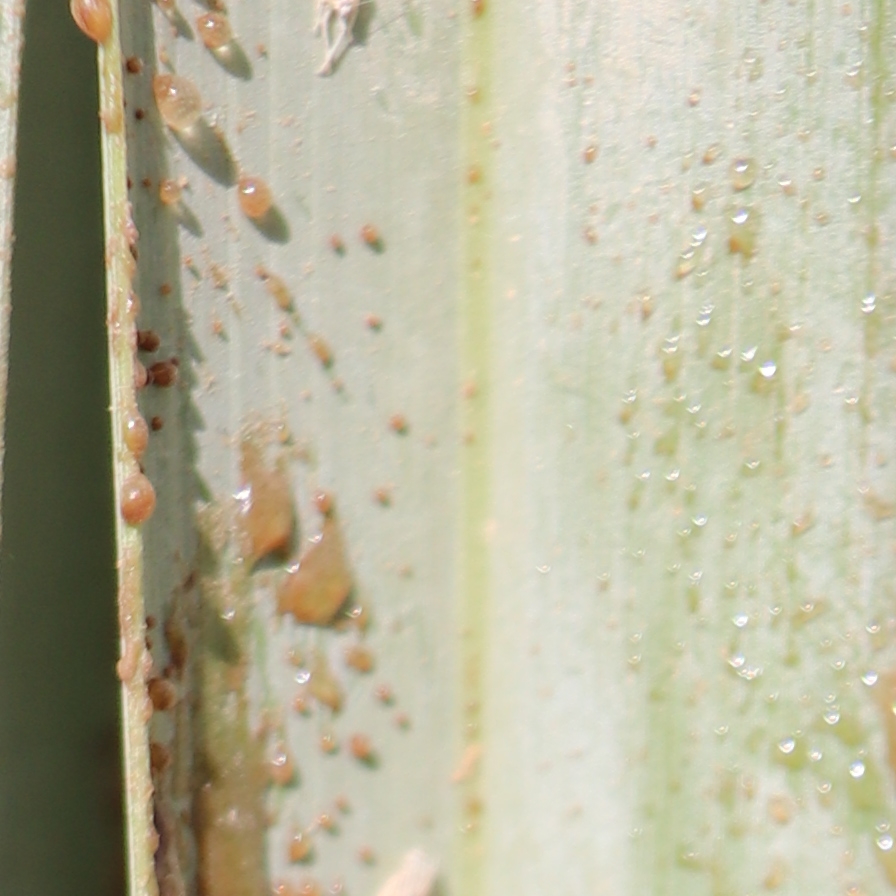
Label: Honey